Dolores Olmedo

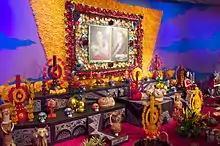
Altar to Dolores Olmedo at the Dolores Olmedo Museum for Day of the Dead.

María de los Dolores Olmedo y Patiño Suarez (December 14, 1908 – July 26, 2002; Mexico City) was a Mexican businesswoman, philanthropist and musician, better known for her friendship with the Mexican painters Frida Kahlo and her husband Diego Rivera; she appeared in some of his paintings. Following Rivera's death in 1957, she and Rivera's daughter Guadalupe asked then president Adolfo López Mateos to consider Rivera and José Clemente Orozco's paintings historical monuments.